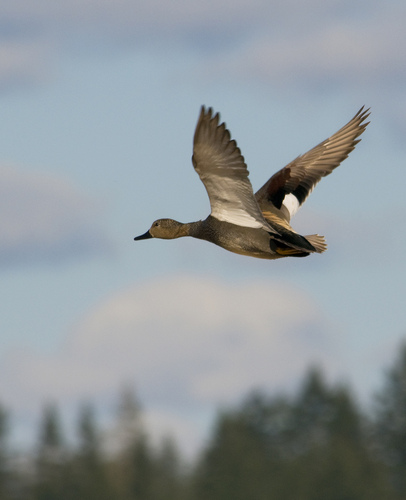
the bird has a brown head with a black bill and brown coverts.
this medium sized bird has long wings, a long skinny neck and extremely short tail feathers.
this bird is brown with white on its wings and has a long, pointy beak.
medium to large brown grey white and red bird with long flat black beak
this large bird has a brown body, long neck, and long flat bill.
this particular bird has a brown belly and breast with a black bill
this bird is brown with white and has a long, pointy beak.
a medium sized brown bird, with black secondaries, and a flat bill.
this brown-gray bird has a somewhat long neck, black bill and webbed feet.
a medium sized brown bird, with webbed feet, and a flat bill.
Species: Gadwall